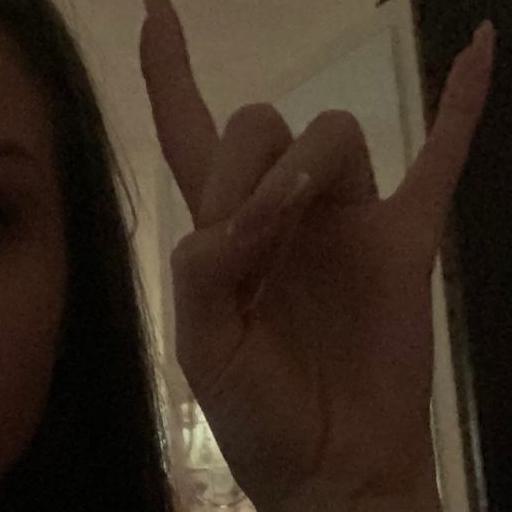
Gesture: rock